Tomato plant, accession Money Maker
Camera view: tilt-top (135 deg); turntable rotation: 300 degrees
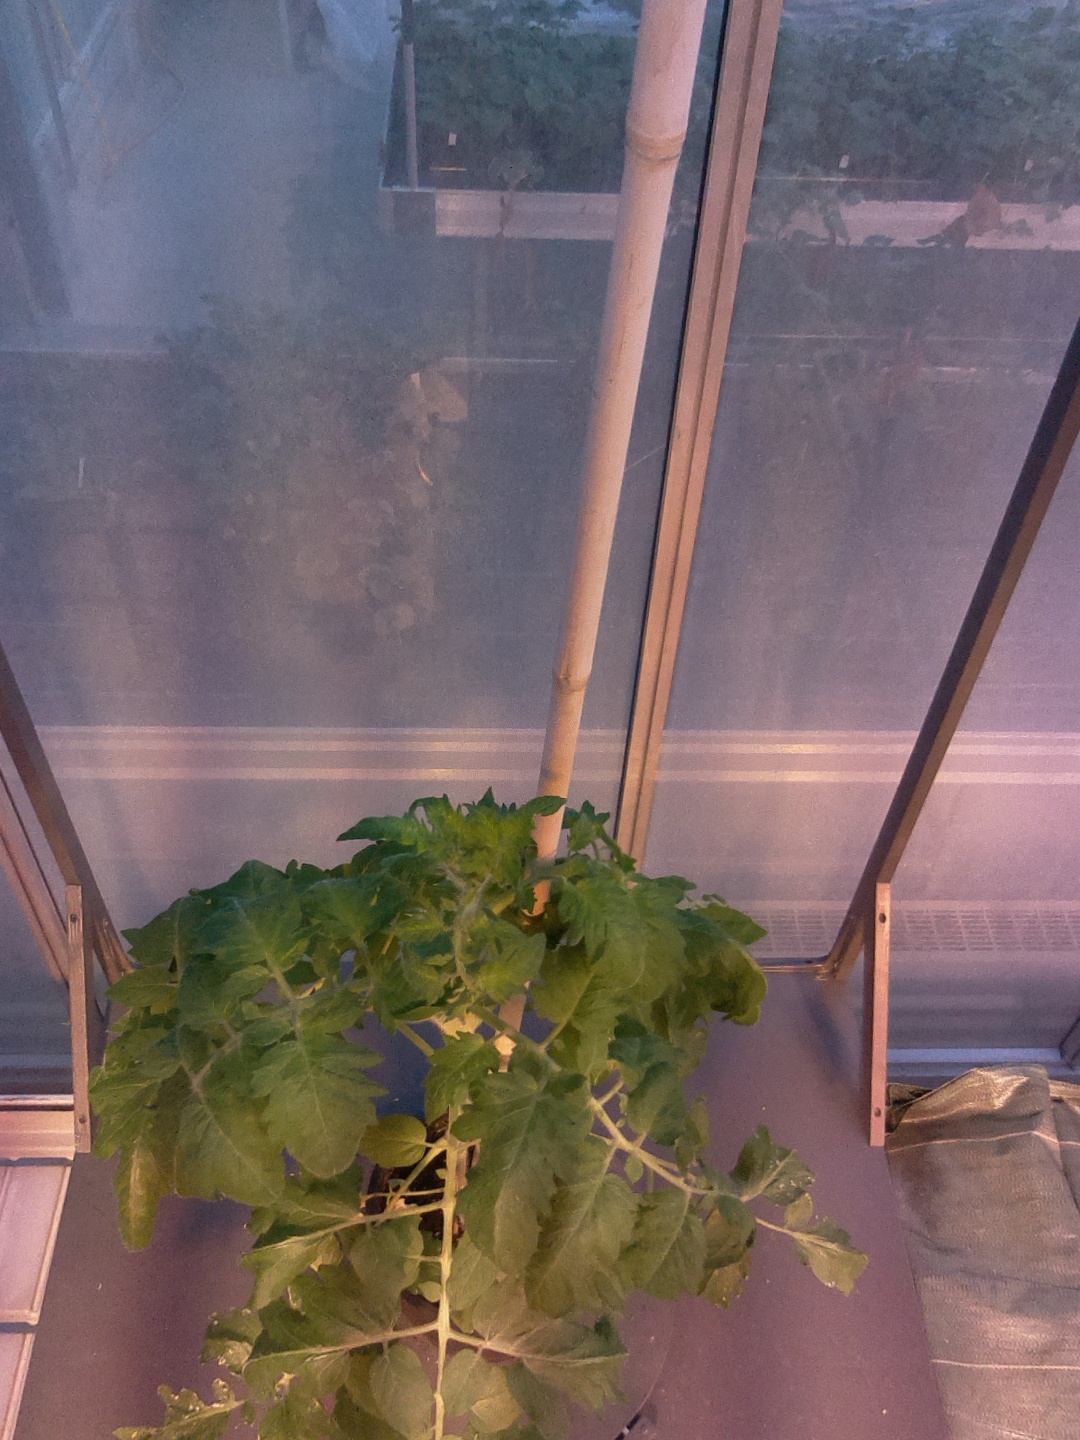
BBCH growth stage 60: First flowers open